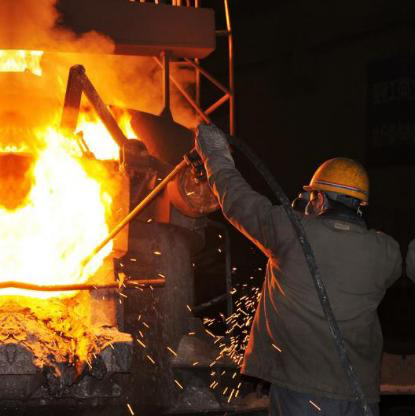
Objects in the image:
label: helmet